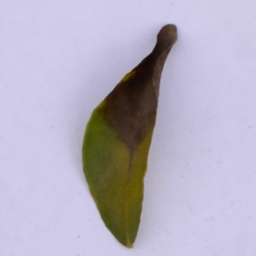
Plant part: leaf
Disease: black_spot